Korrelocking, Western Australia

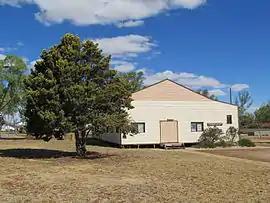
Korrelocking town hall, 2013

Korrelocking is a small town situated between Wyalkatchem